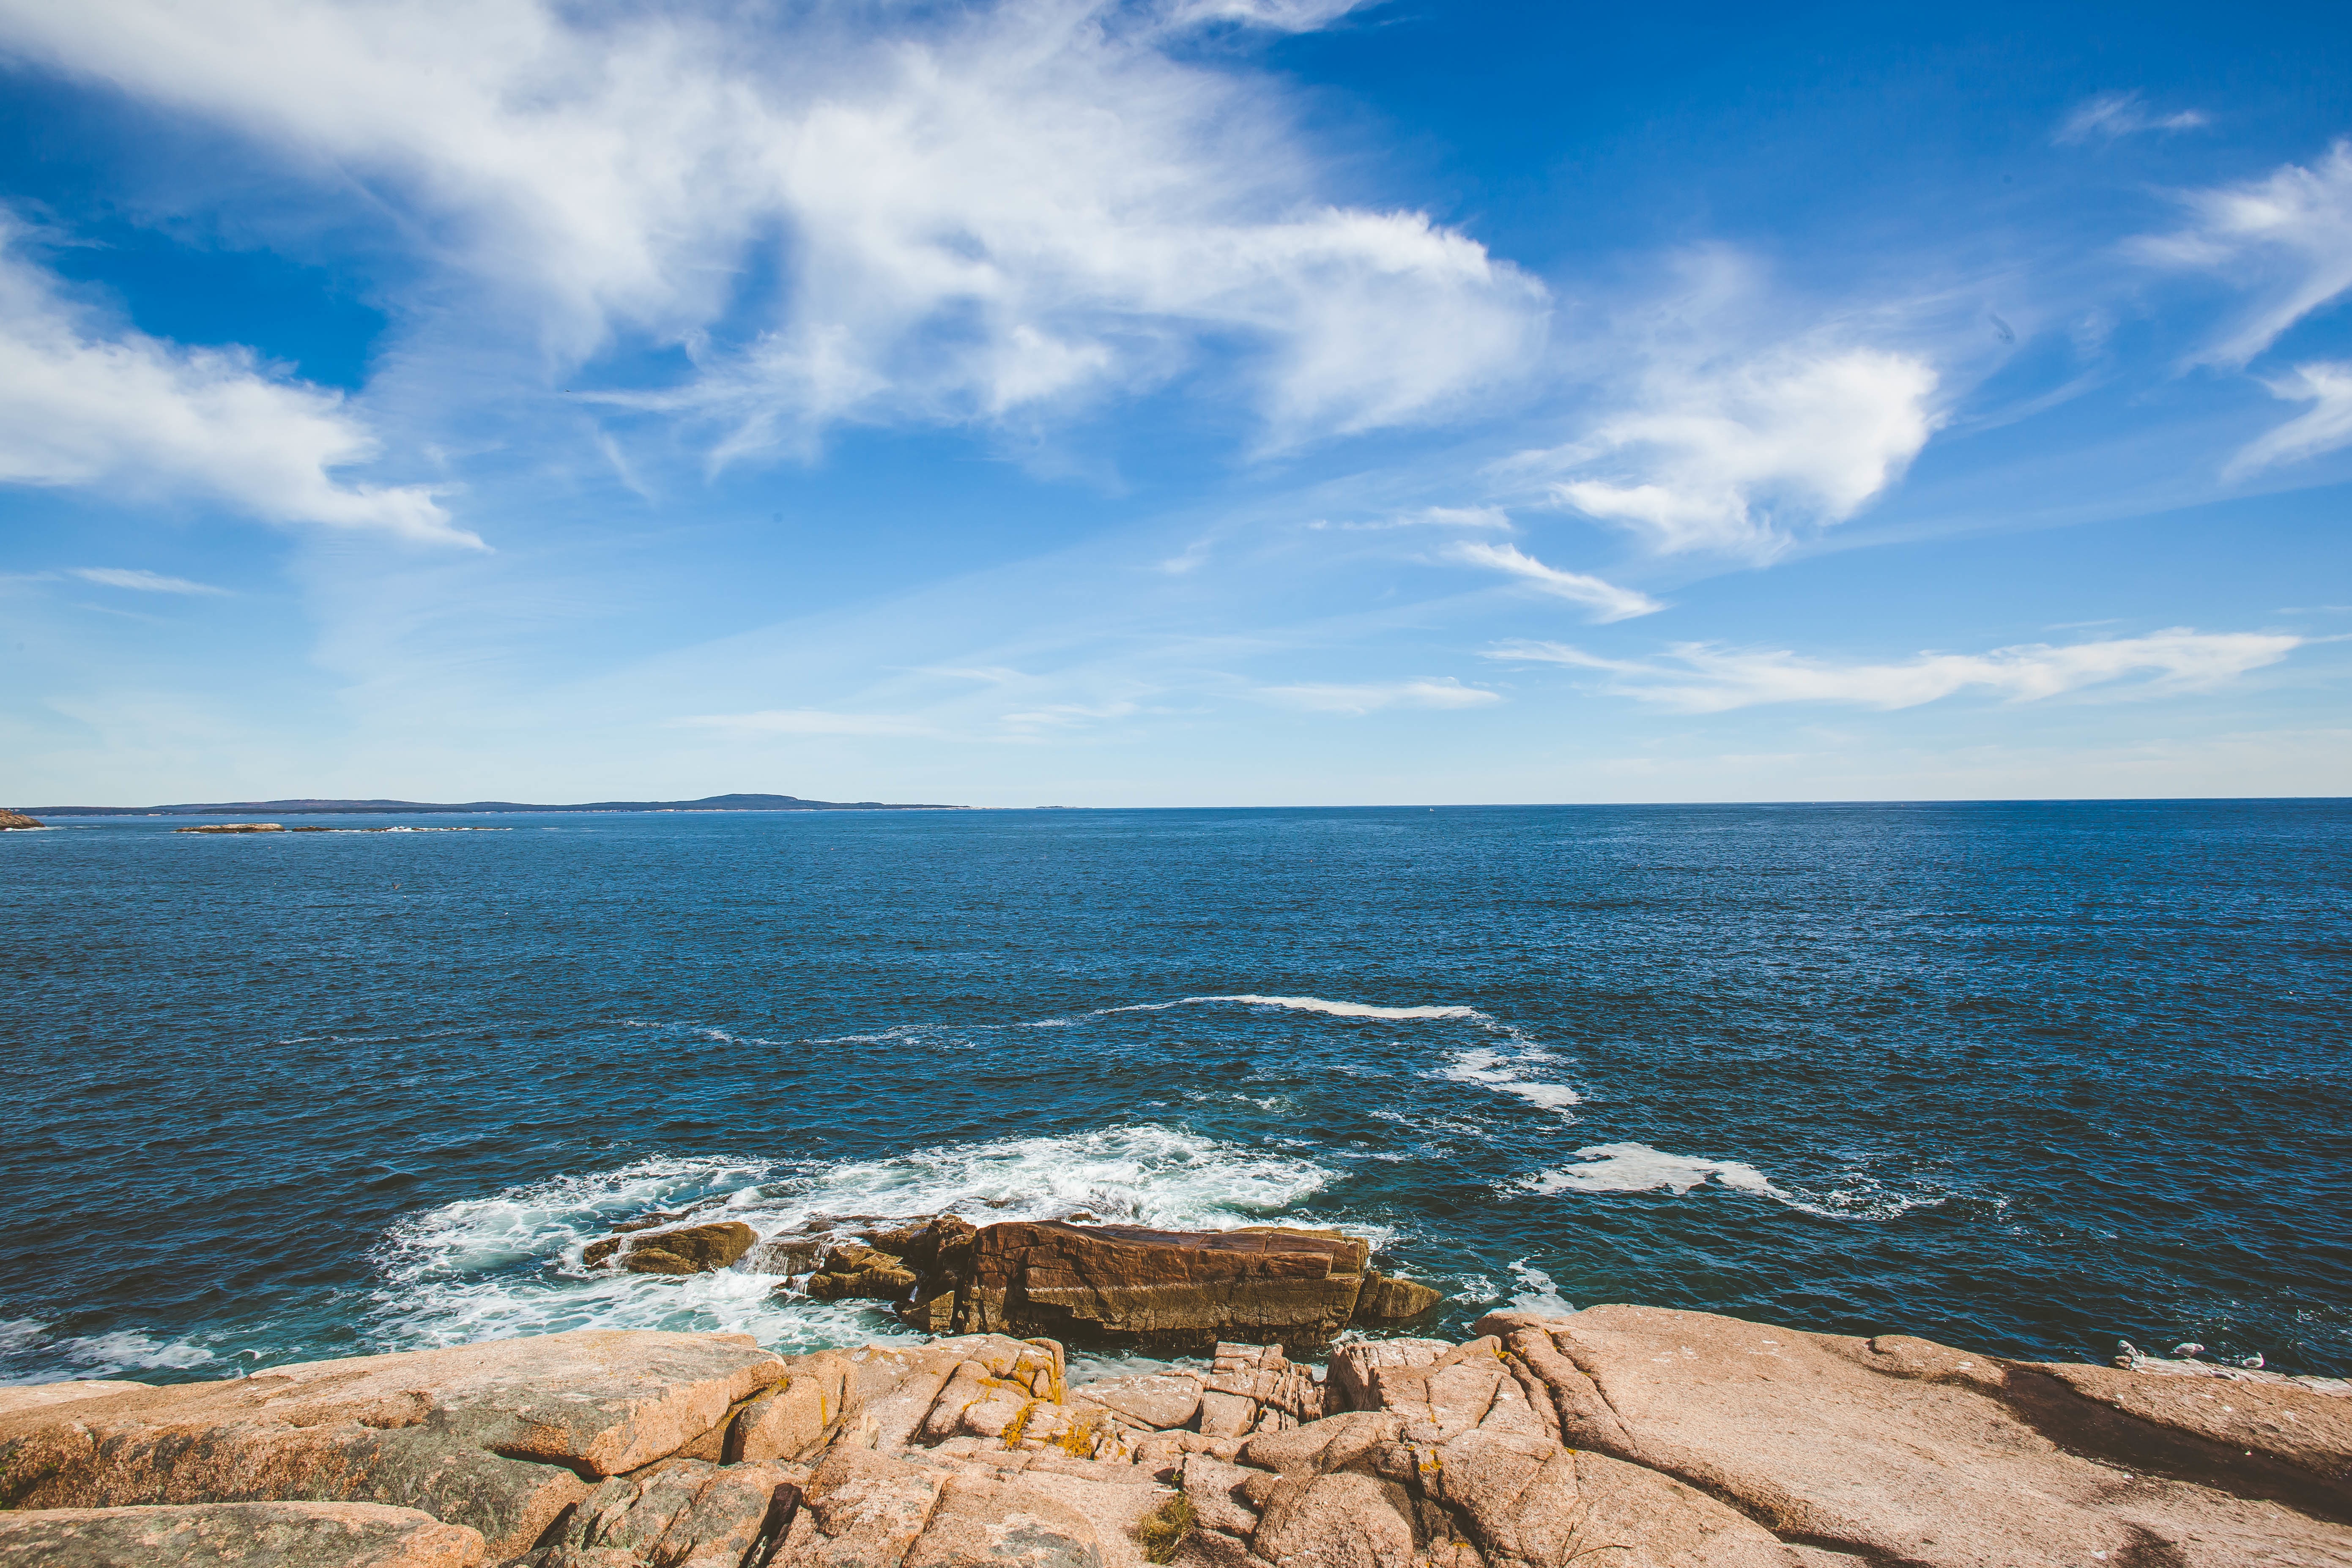
beach, landscape, sea, coast, rock, ocean, horizon, cloud, sky, shore, wave, vacation, cliff, cove, bay, terrain, body of water, cape, wind wave